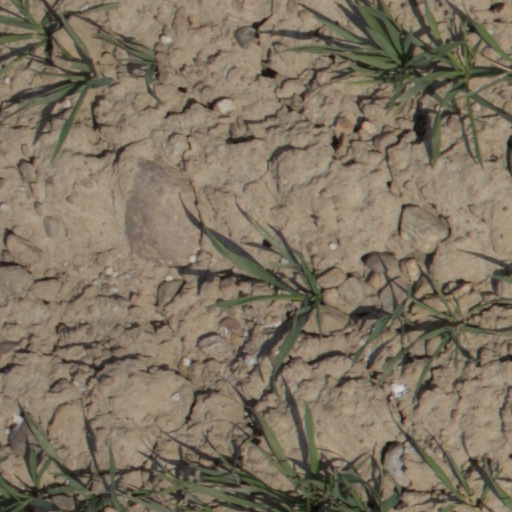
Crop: wheat